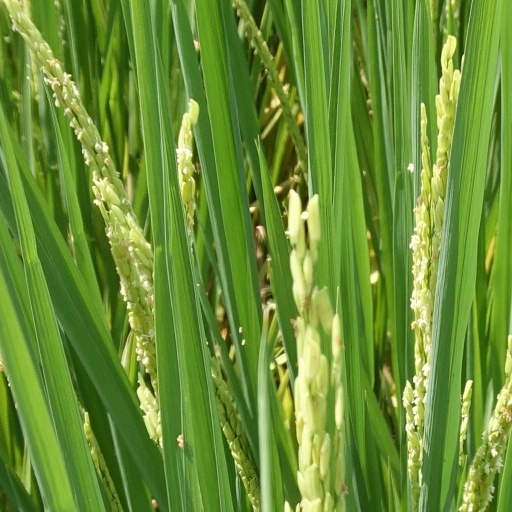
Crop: rice